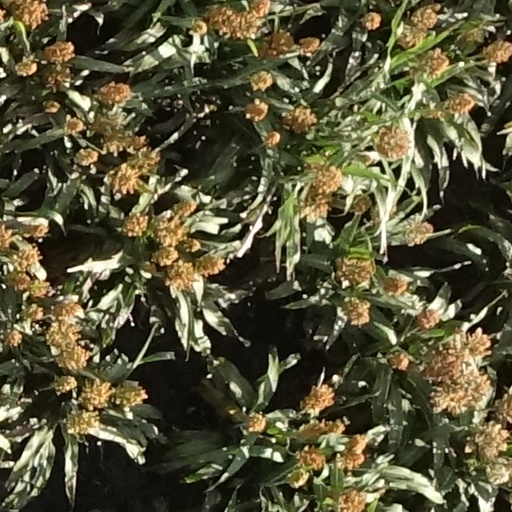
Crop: sorghum